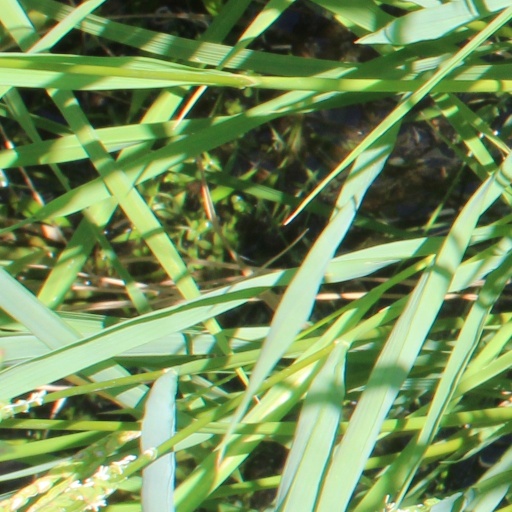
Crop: rice